77th Street station (BMT Fourth Avenue Line)

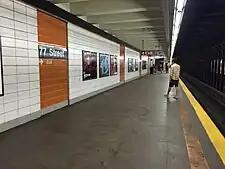
The northbound platform at the station is mostly columnless and is wider as a provision for an express trackway.

The Fourth Avenue Line south of 59th Street, including the Bay Ridge Avenue and 77th Street stations, was built as a two-track structure under the west side of Fourth Avenue with plans for two future tracks on the east side of the street. The station is designed to allow the northbound platform to become the Manhattan-bound express trackway if the two additional tracks were built. To facilitate the conversion, the northbound platform is mostly columnless and is wider than the southbound platform. Furthermore, there is space underneath the platform for the trackway.